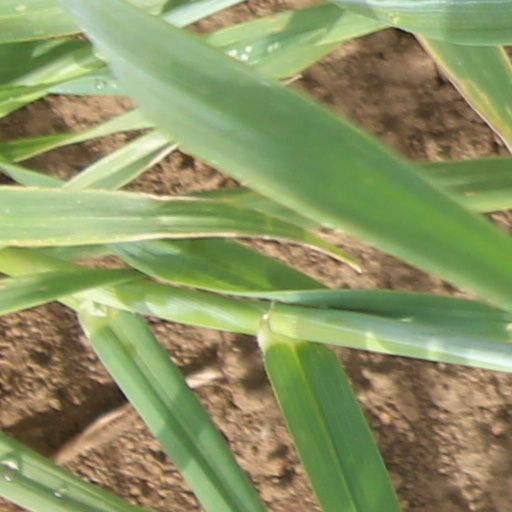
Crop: wheat